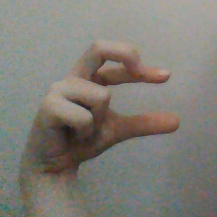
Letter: thal